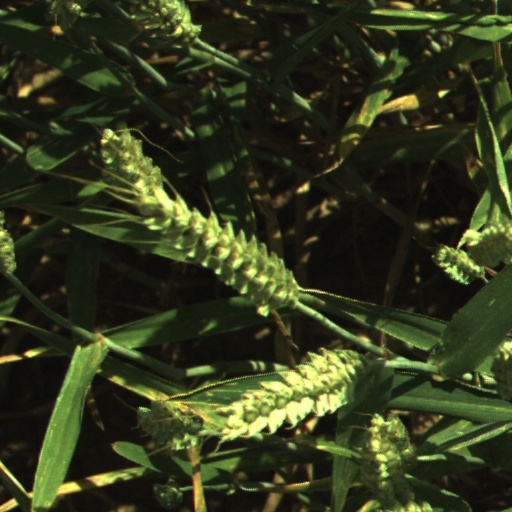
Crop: wheat